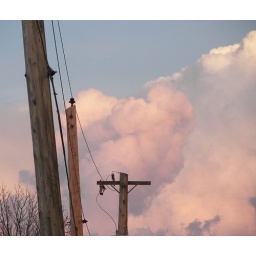
I liked the cross in the clouds like a shadow of the pole below.